Area code 229

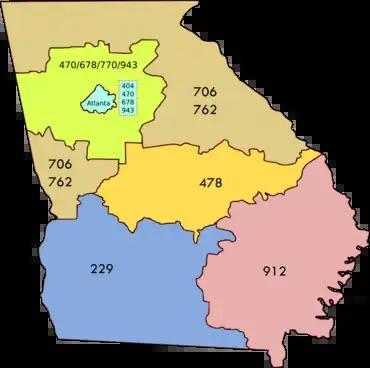

Area code 229 is a telephone area code in the North American Numbering Plan for the southwest corner of the U.S. state of Georgia. The numbering plan area includes the cities of Albany, Valdosta, Adel, Leesburg, Bainbridge, Americus, Vienna, Fitzgerald, Ocilla, Cairo, Moultrie, Thomasville, McRae-Helena, and Tifton.